Wambaw Swamp

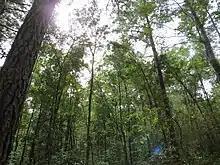
Typical river-bottom hardwood forest from the Little Wambaw Swamp Wilderness

Wambaw Swamp is a swamp in northeastern Charleston County, South Carolina. It is located entirely within the Francis Marion National Forest and contains , all of which is designated as a wilderness area. This forest wetland is a mix of river-bottom hardwood and pine.